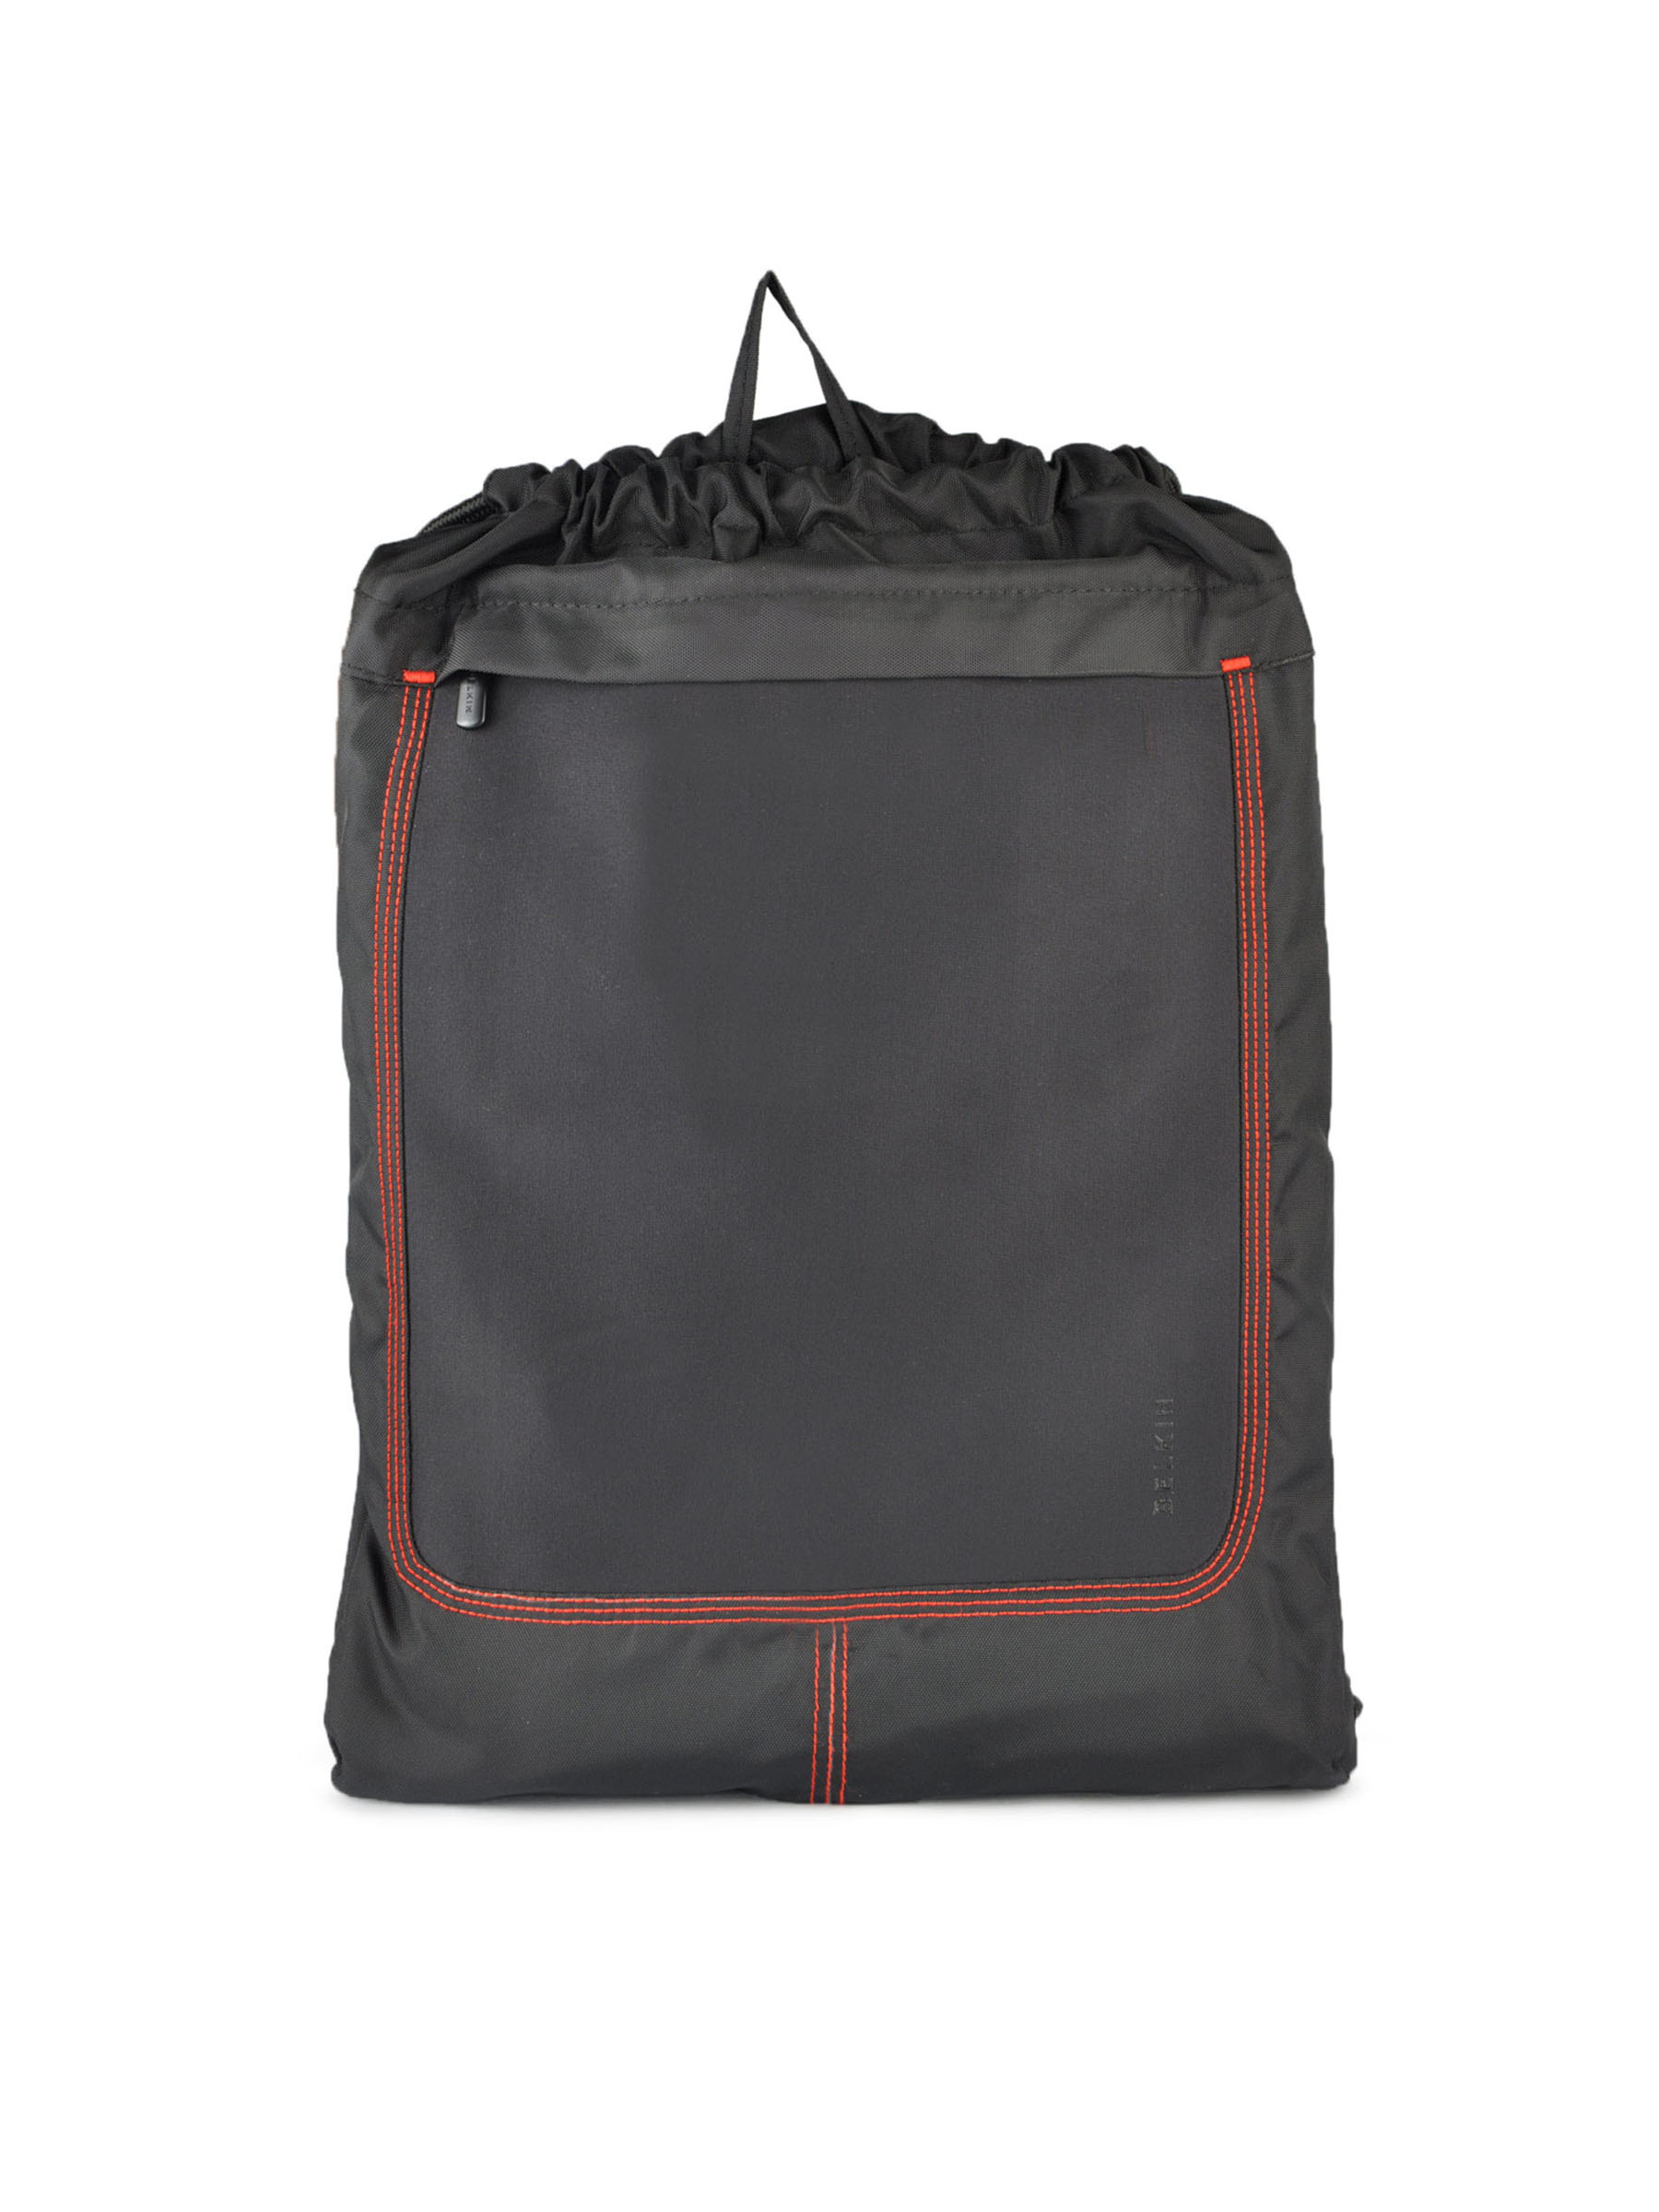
Belkin Unisex Netbook Roadie Black Backpacks
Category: Accessories / Bags / Backpacks
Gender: Unisex
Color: Black
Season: Fall 2011
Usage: Casual